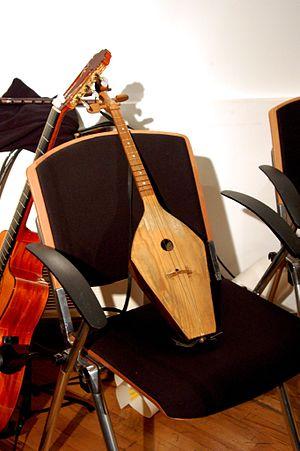
La musique traditionnelle géorgienne se situe entre deux mondes culturels, l'européen et l'asiatique. Elle est en outre très ancienne, ses racines remontent à l'ère pré-chrétienne. Malgré les invasions successives des Empires perse, ottoman et russe, et la soviétisation, elle a su conserver ses caractéristiques propres. Le chant polyphonique géorgien a été déclaré chef d'œuvre du patrimoine culturel immatériel par l'UNESCO en 2001 et inscrit sur la liste représentative en 2008.
Le panduri ou pandouri est un instrument géorgien à trois cordes, répandu dans tout l'est de la Géorgie. Il est souvent utilisé en accompagnement. Autrefois il était réservé aux nobles. Comme il symbolise la joie, il représentait un objet essentiel dans le foyer des familles mais on n'avait pas le droit d'en jouer et de le montrer lors des décès.